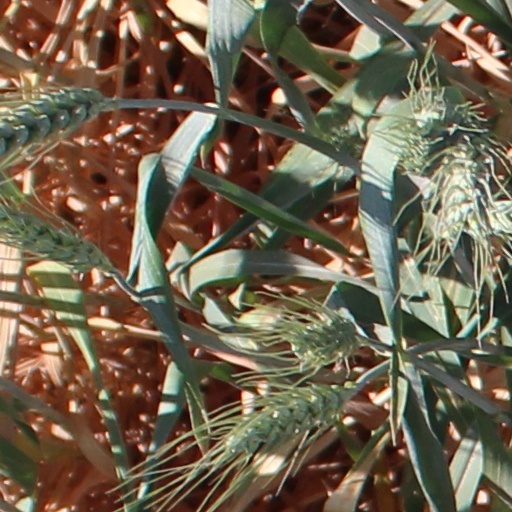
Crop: wheat